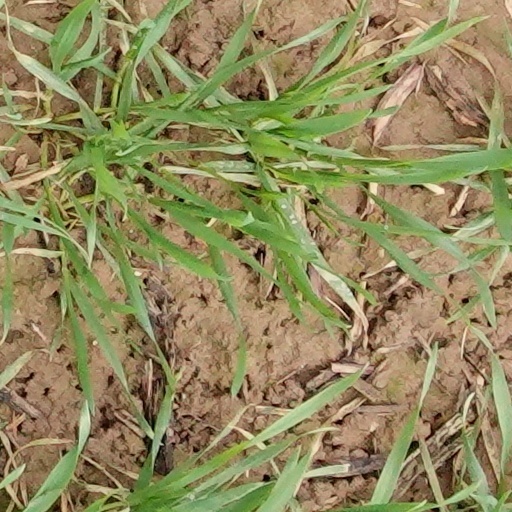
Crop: wheat